Wartislaw VI

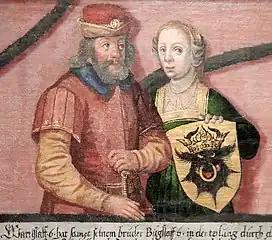
Wartislaw VI., 1st Duke of Pomerania-Barth, with his wife Anne of Mecklenburg-Stargard (on the family tree of the House of Griffins, drawn by Cornelius Krommeny (1598)

He was the eldest son of the Duke Barnim IV of Pomerania-Wolgast-Rügen and his wife, Sophie of Werle.